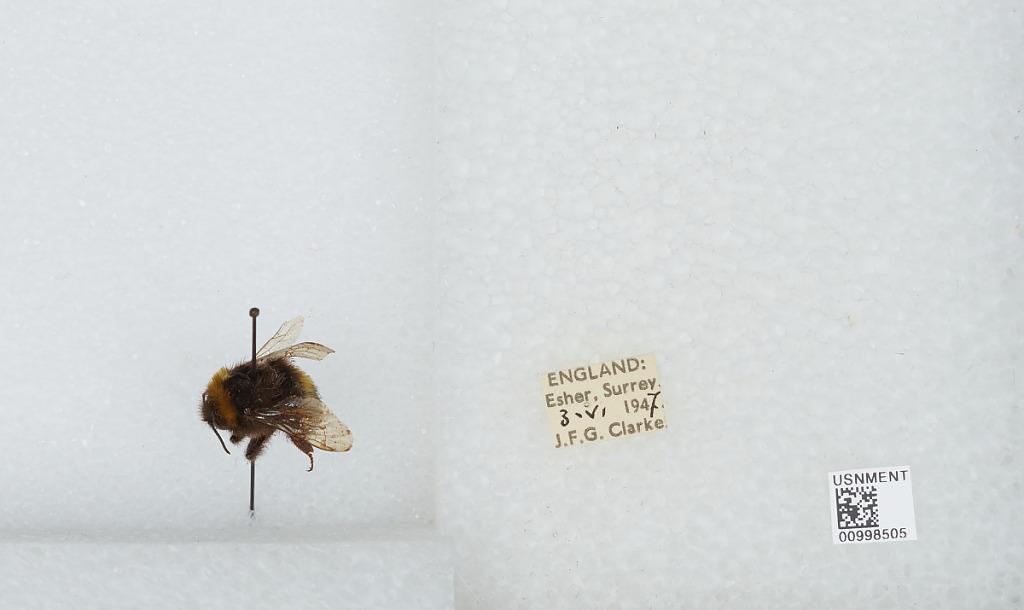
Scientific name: Bombus (Bombus) lucorum (Linnaeus)
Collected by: J. Clarke
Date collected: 1947-6-3
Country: United Kingdom
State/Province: England
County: Surrey
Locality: Esher
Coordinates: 51.3691, -0.365